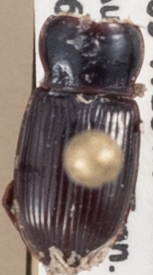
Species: Cratacanthus dubius
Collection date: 2022-08-17
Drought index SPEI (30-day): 0.13
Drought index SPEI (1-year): -1.45
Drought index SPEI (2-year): -1.13